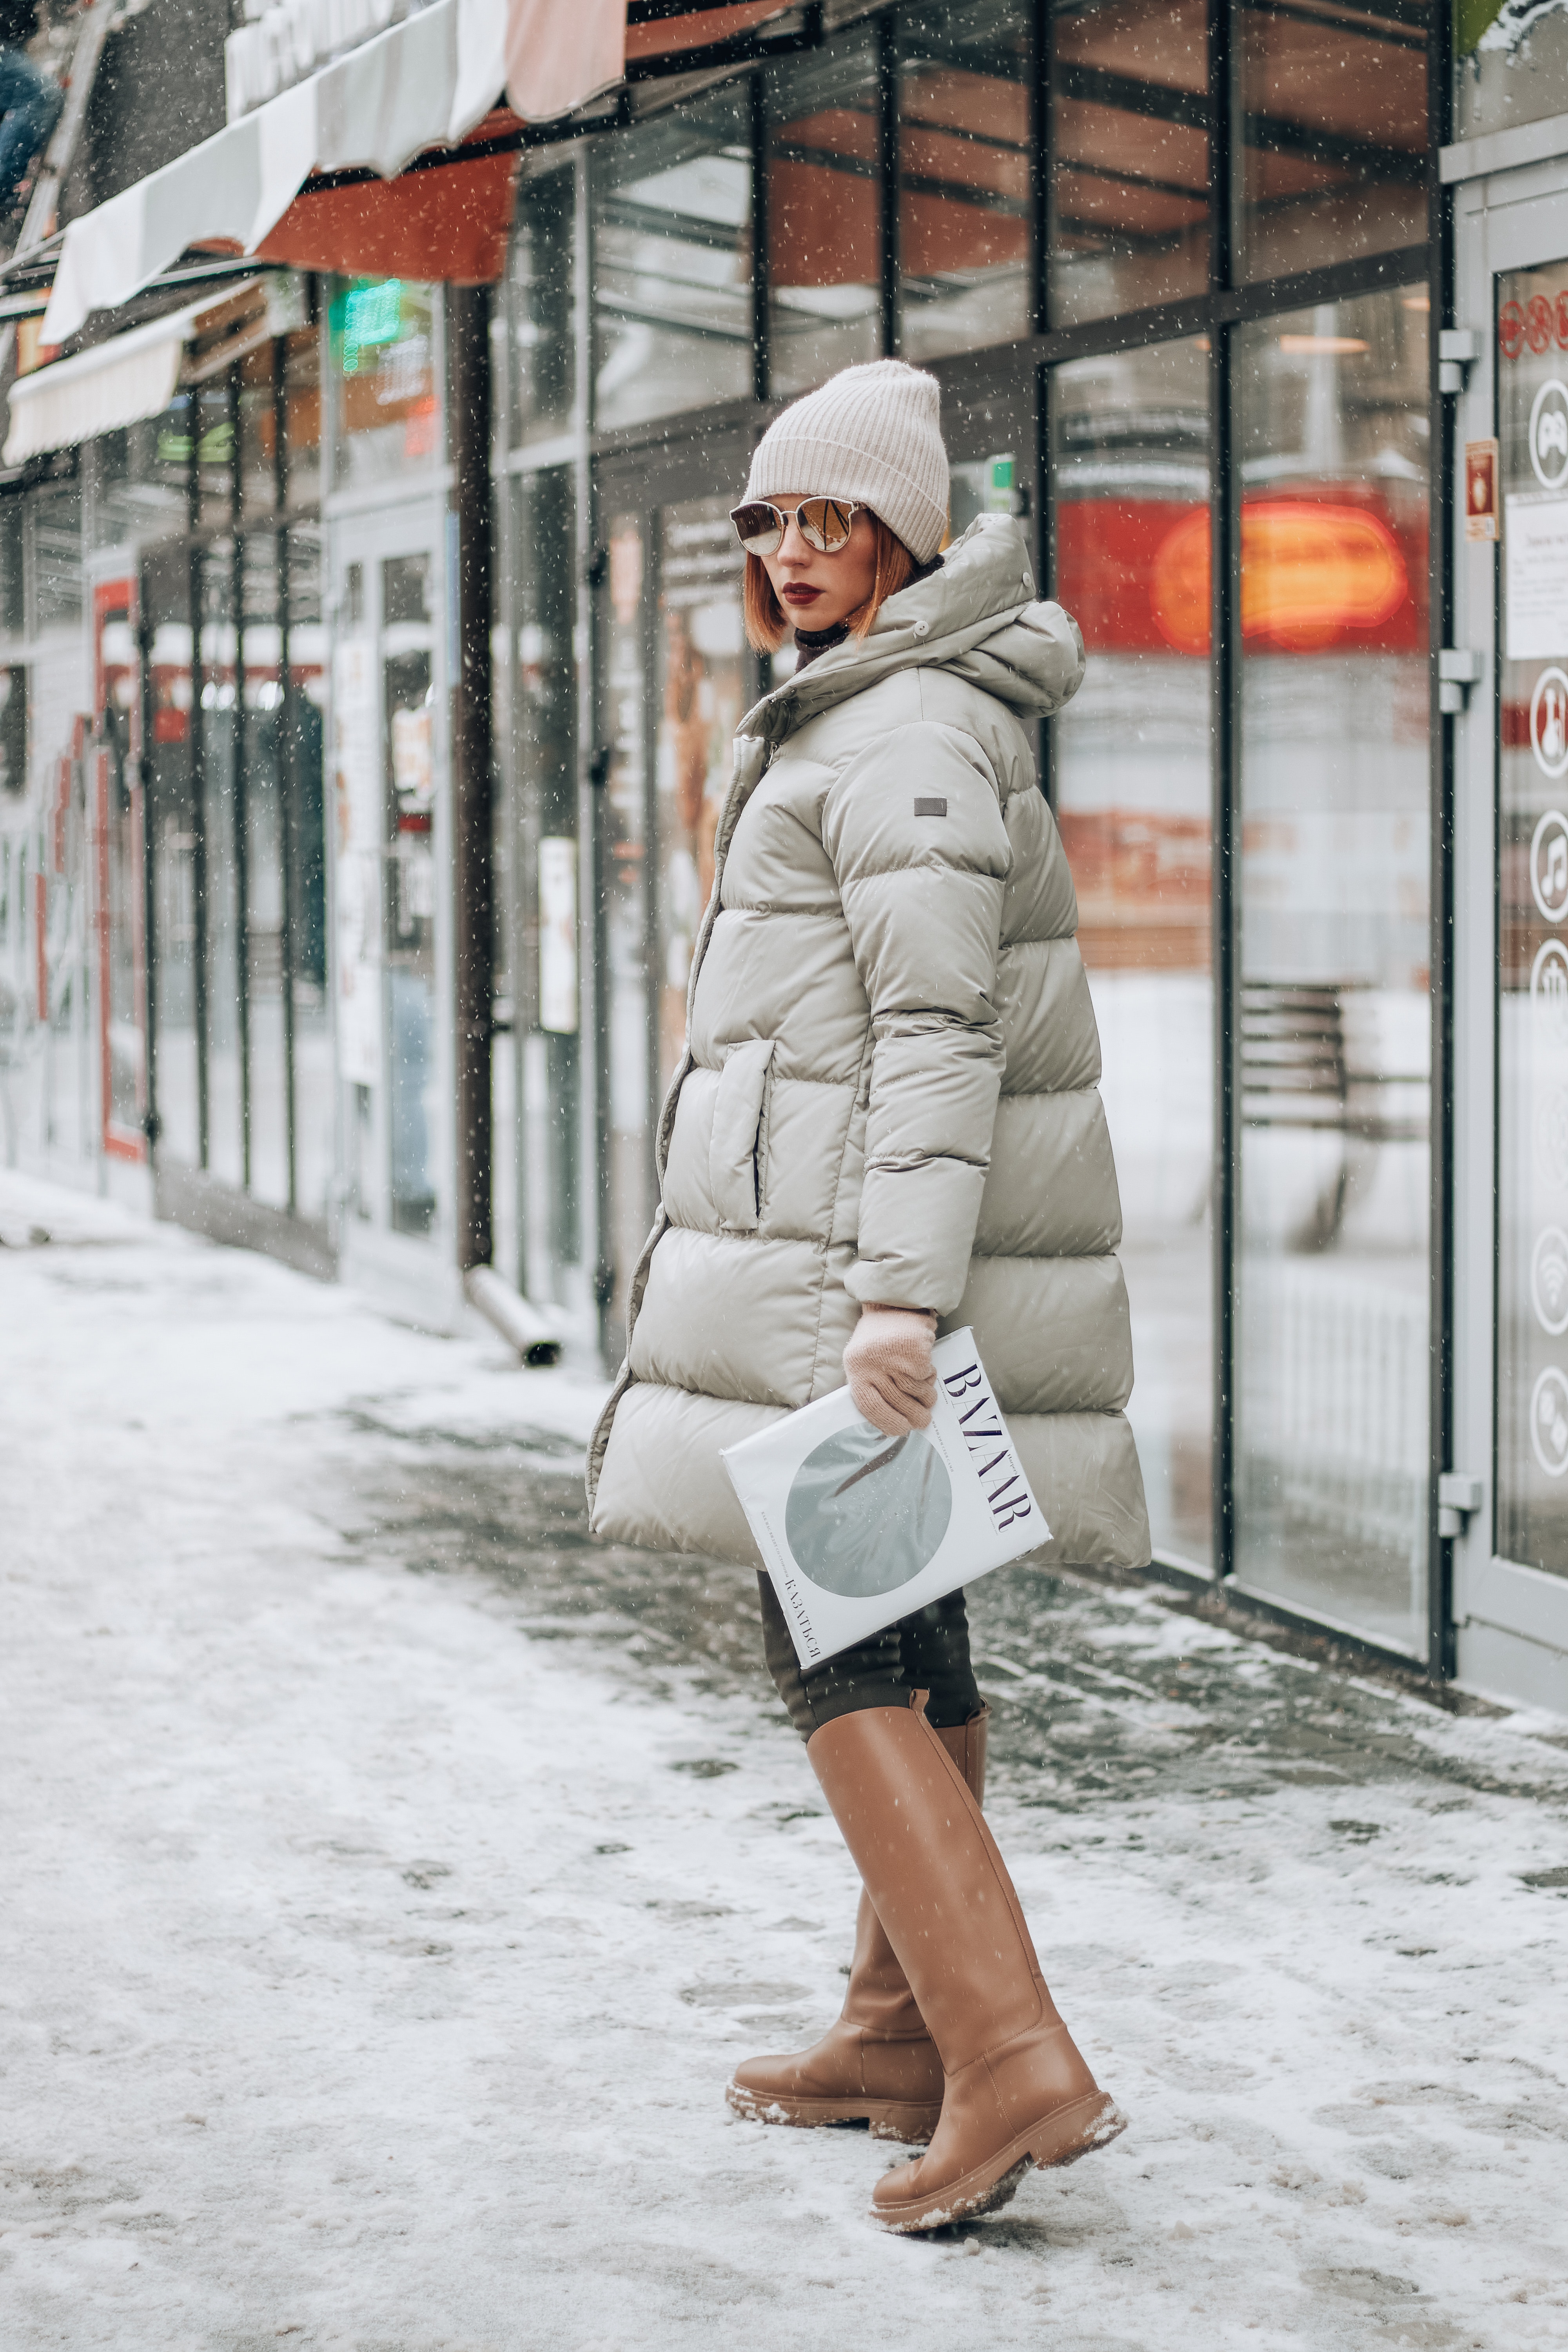
woman, street fashion, fashion, sleeve, standing, waist, jacket, eyewear, public space, sunglasses, sidewalk, thigh, trench coat, helmet, road, bag, winter, knee, human leg, pedestrian, freezing, city, street, fashion accessory, fur, cap, denim, handbag, vacation, fur clothing, hood, cobblestone, tourism, recreation, portrait photography, top, beanie, fashion model, sitting